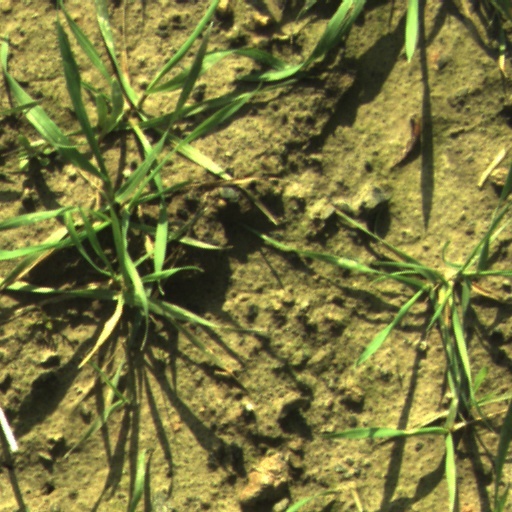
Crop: wheat